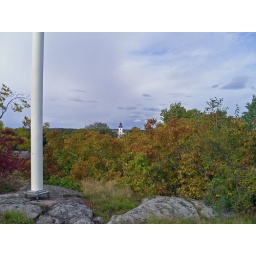
The tower of the church are just  visible over the shrub.